Božidar Petranović

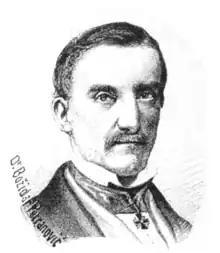

Božidar Petranović (18 February 1809 – 12 September 1874) was a Serbian author, scholar, journalist, and one of the leading historians of Serbian literature and a distinctive proponent of world literature. He is also mentioned as Theodor (Greek version of Serbian Božidar) Petranović in some publications. He is regarded as one of the early Serbian bibliographers.